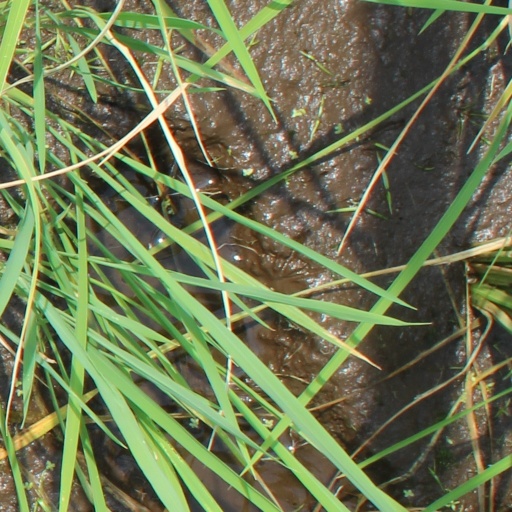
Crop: rice